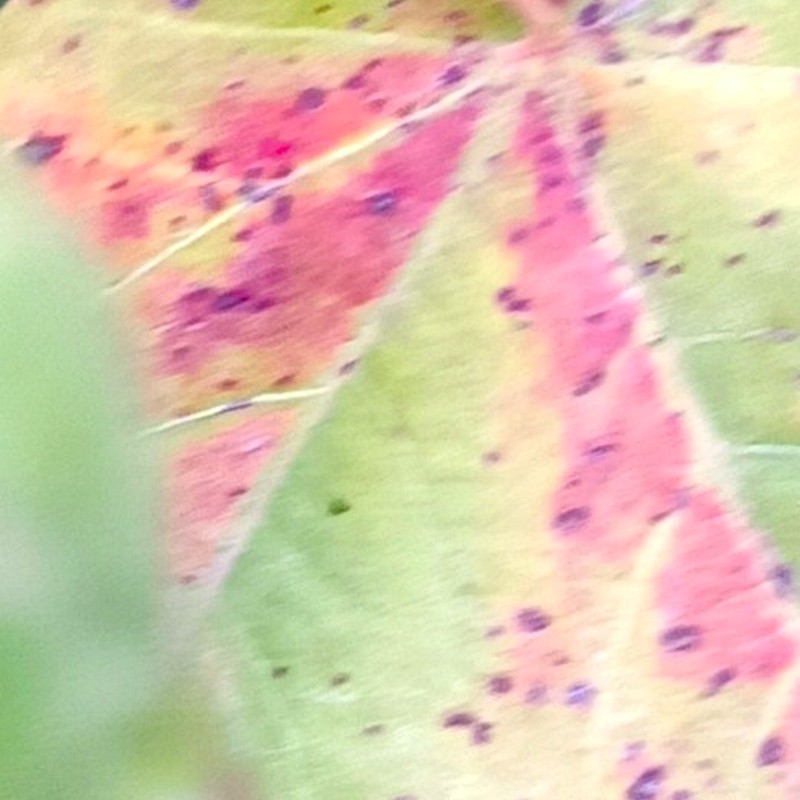
Label: Leaf Redding